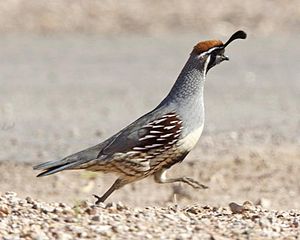
Ørkentopvagtel
Ørkentopvagtel er en topvagtelart.